Johann Jakob Griesbach

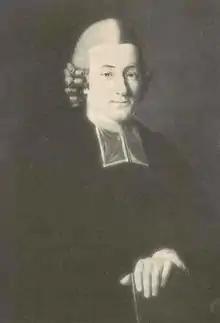
Johann Jakob Griesbach

He was born at Butzbach, a small town in the state of Hesse-Darmstadt, where his father, Konrad Kaspar (1705–1777), was pastor. Griesbach was educated at Frankfurt, and at the universities of Tübingen, Leipzig and Halle, where he became one of J. S. Semler's most ardent disciples. It was Semler who induced him to turn his attention to the textual criticism of the New Testament. At the close of his undergraduate career he undertook a literary tour through Germany, the Netherlands, France and England. In England he may have met Henry Owen whose seminal work "Observations on the Four Gospels" (1764) is listed among the books of Griesbach's estate, although he does not seem to have acknowledged any indebtedness to Owen.